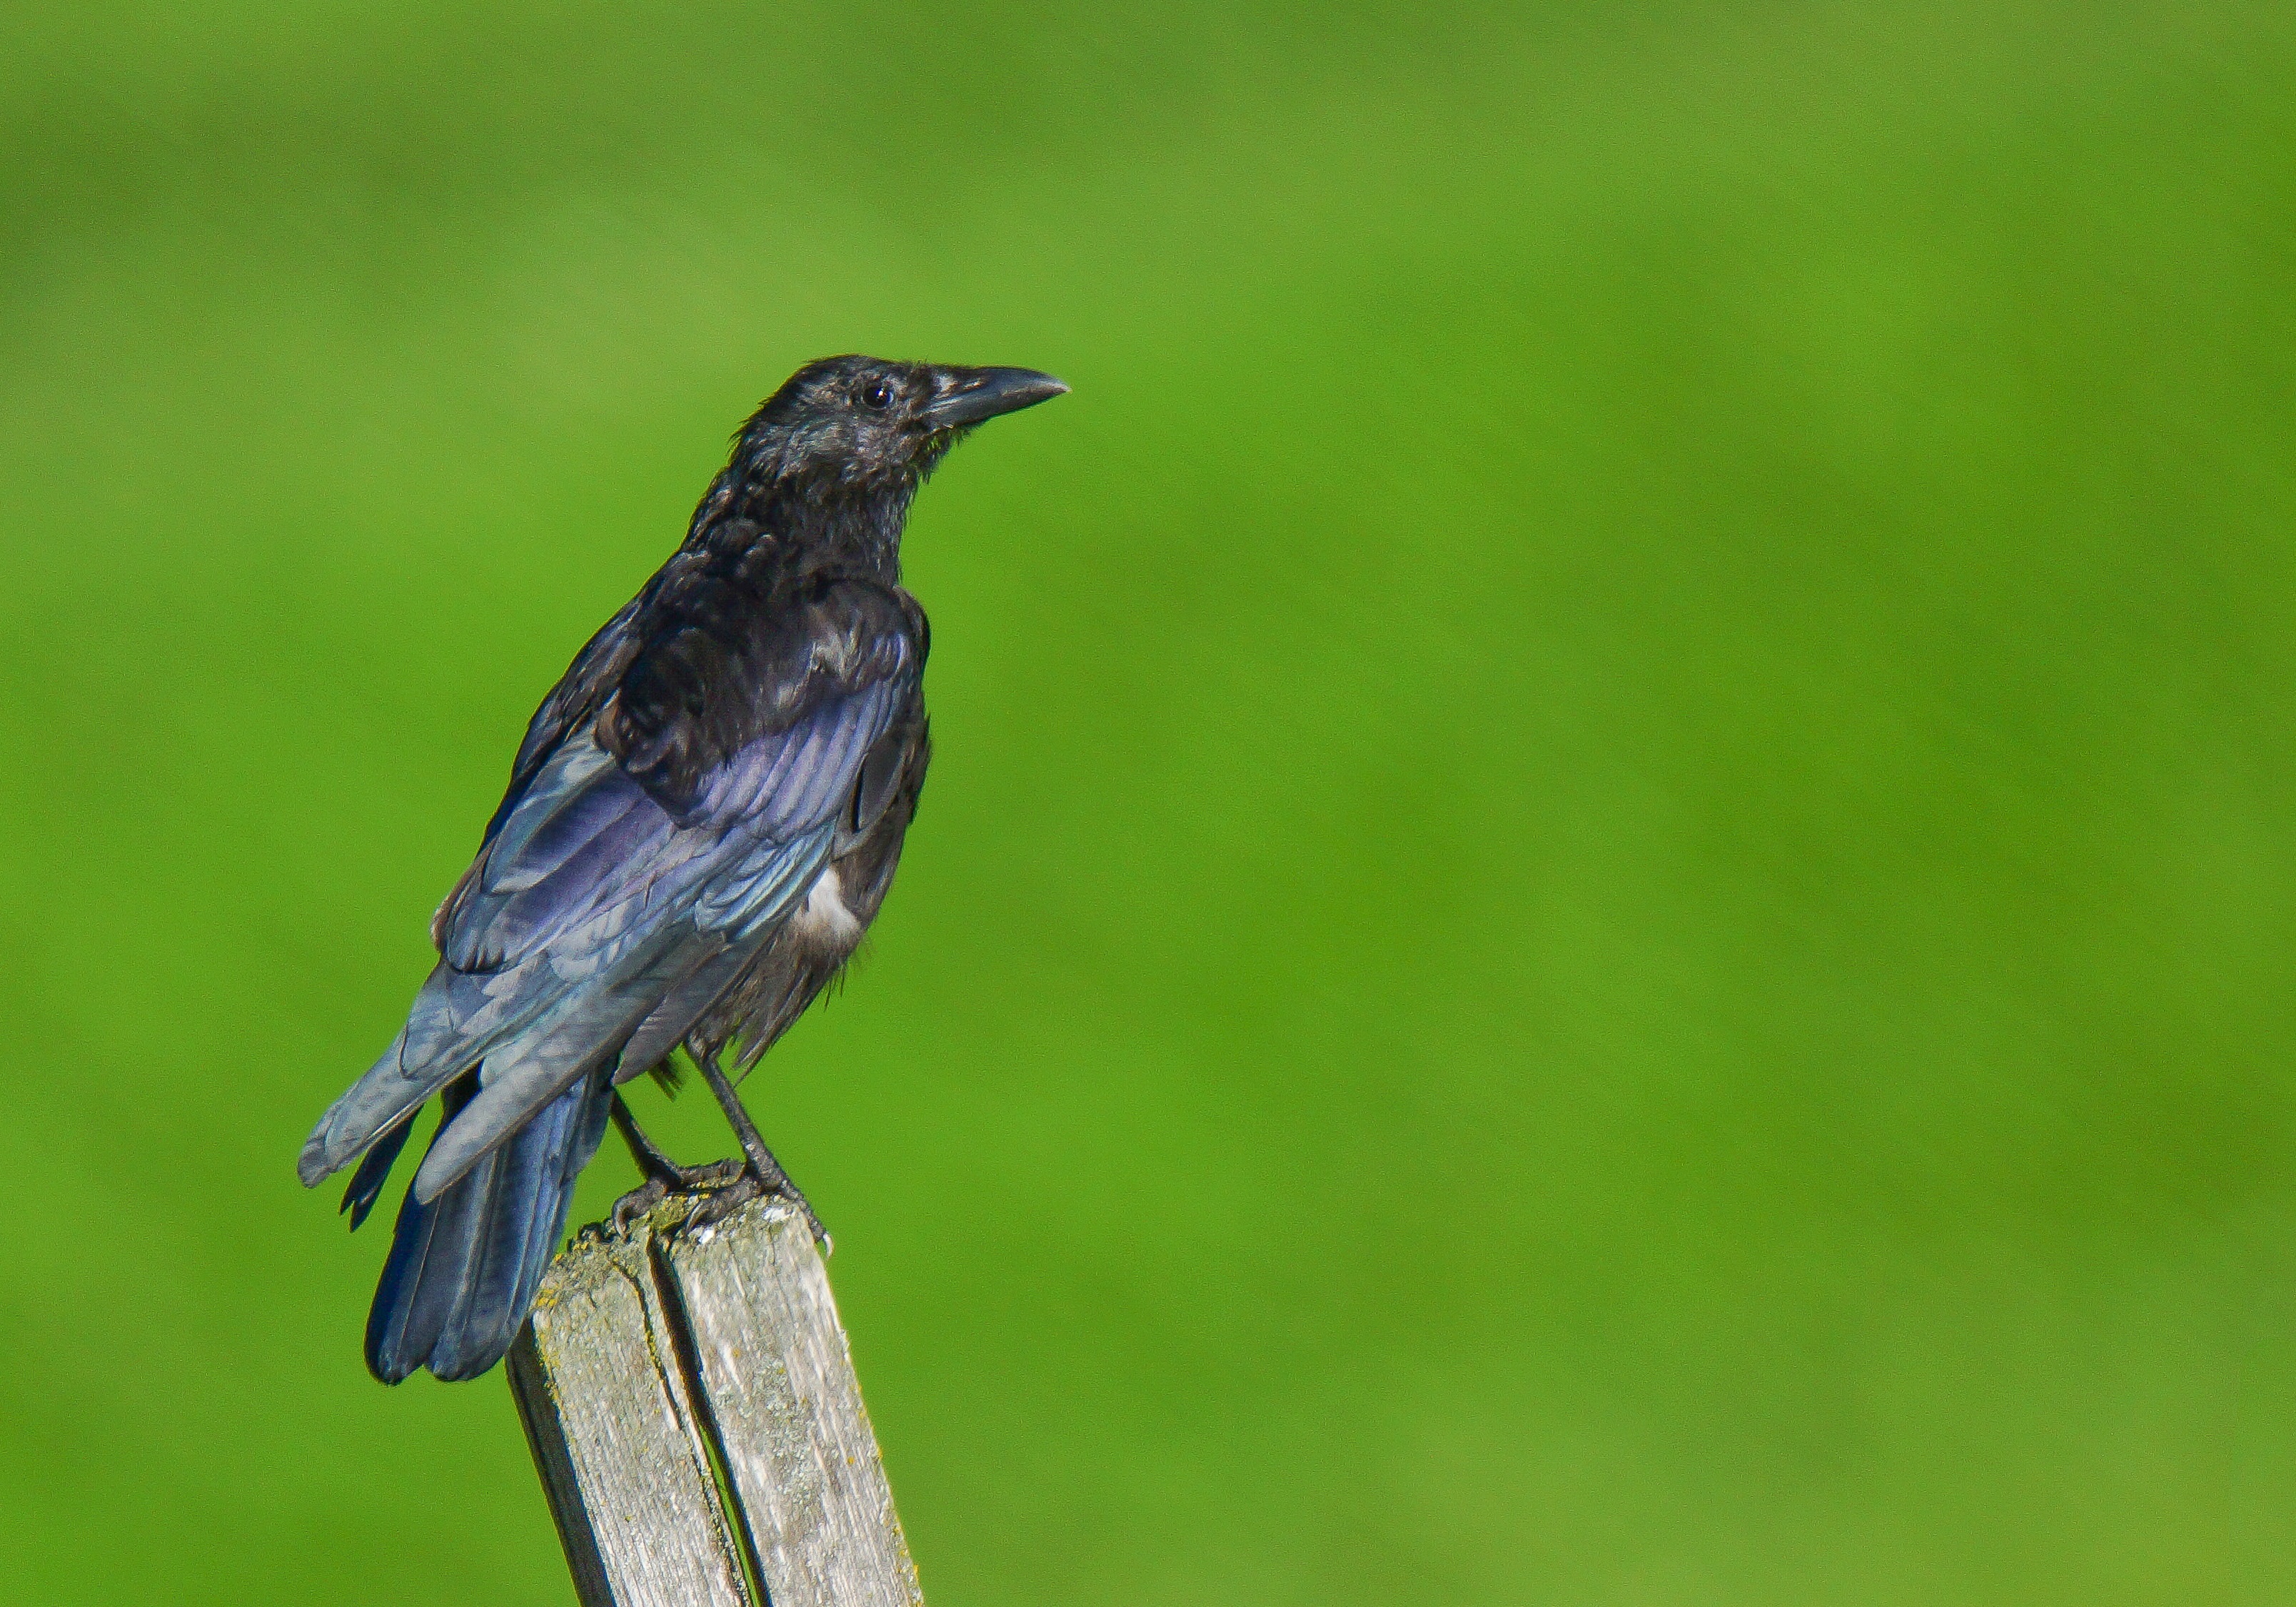
nature, bird, animal, waiting, green, beak, italy, fauna, crow, birds, colors, feathers, tail, eye, animals, look, vertebrate, nero, bad, patience, silent, animal world, sly, ambush, shy, ali, ladinia, volatile, firm, perching bird